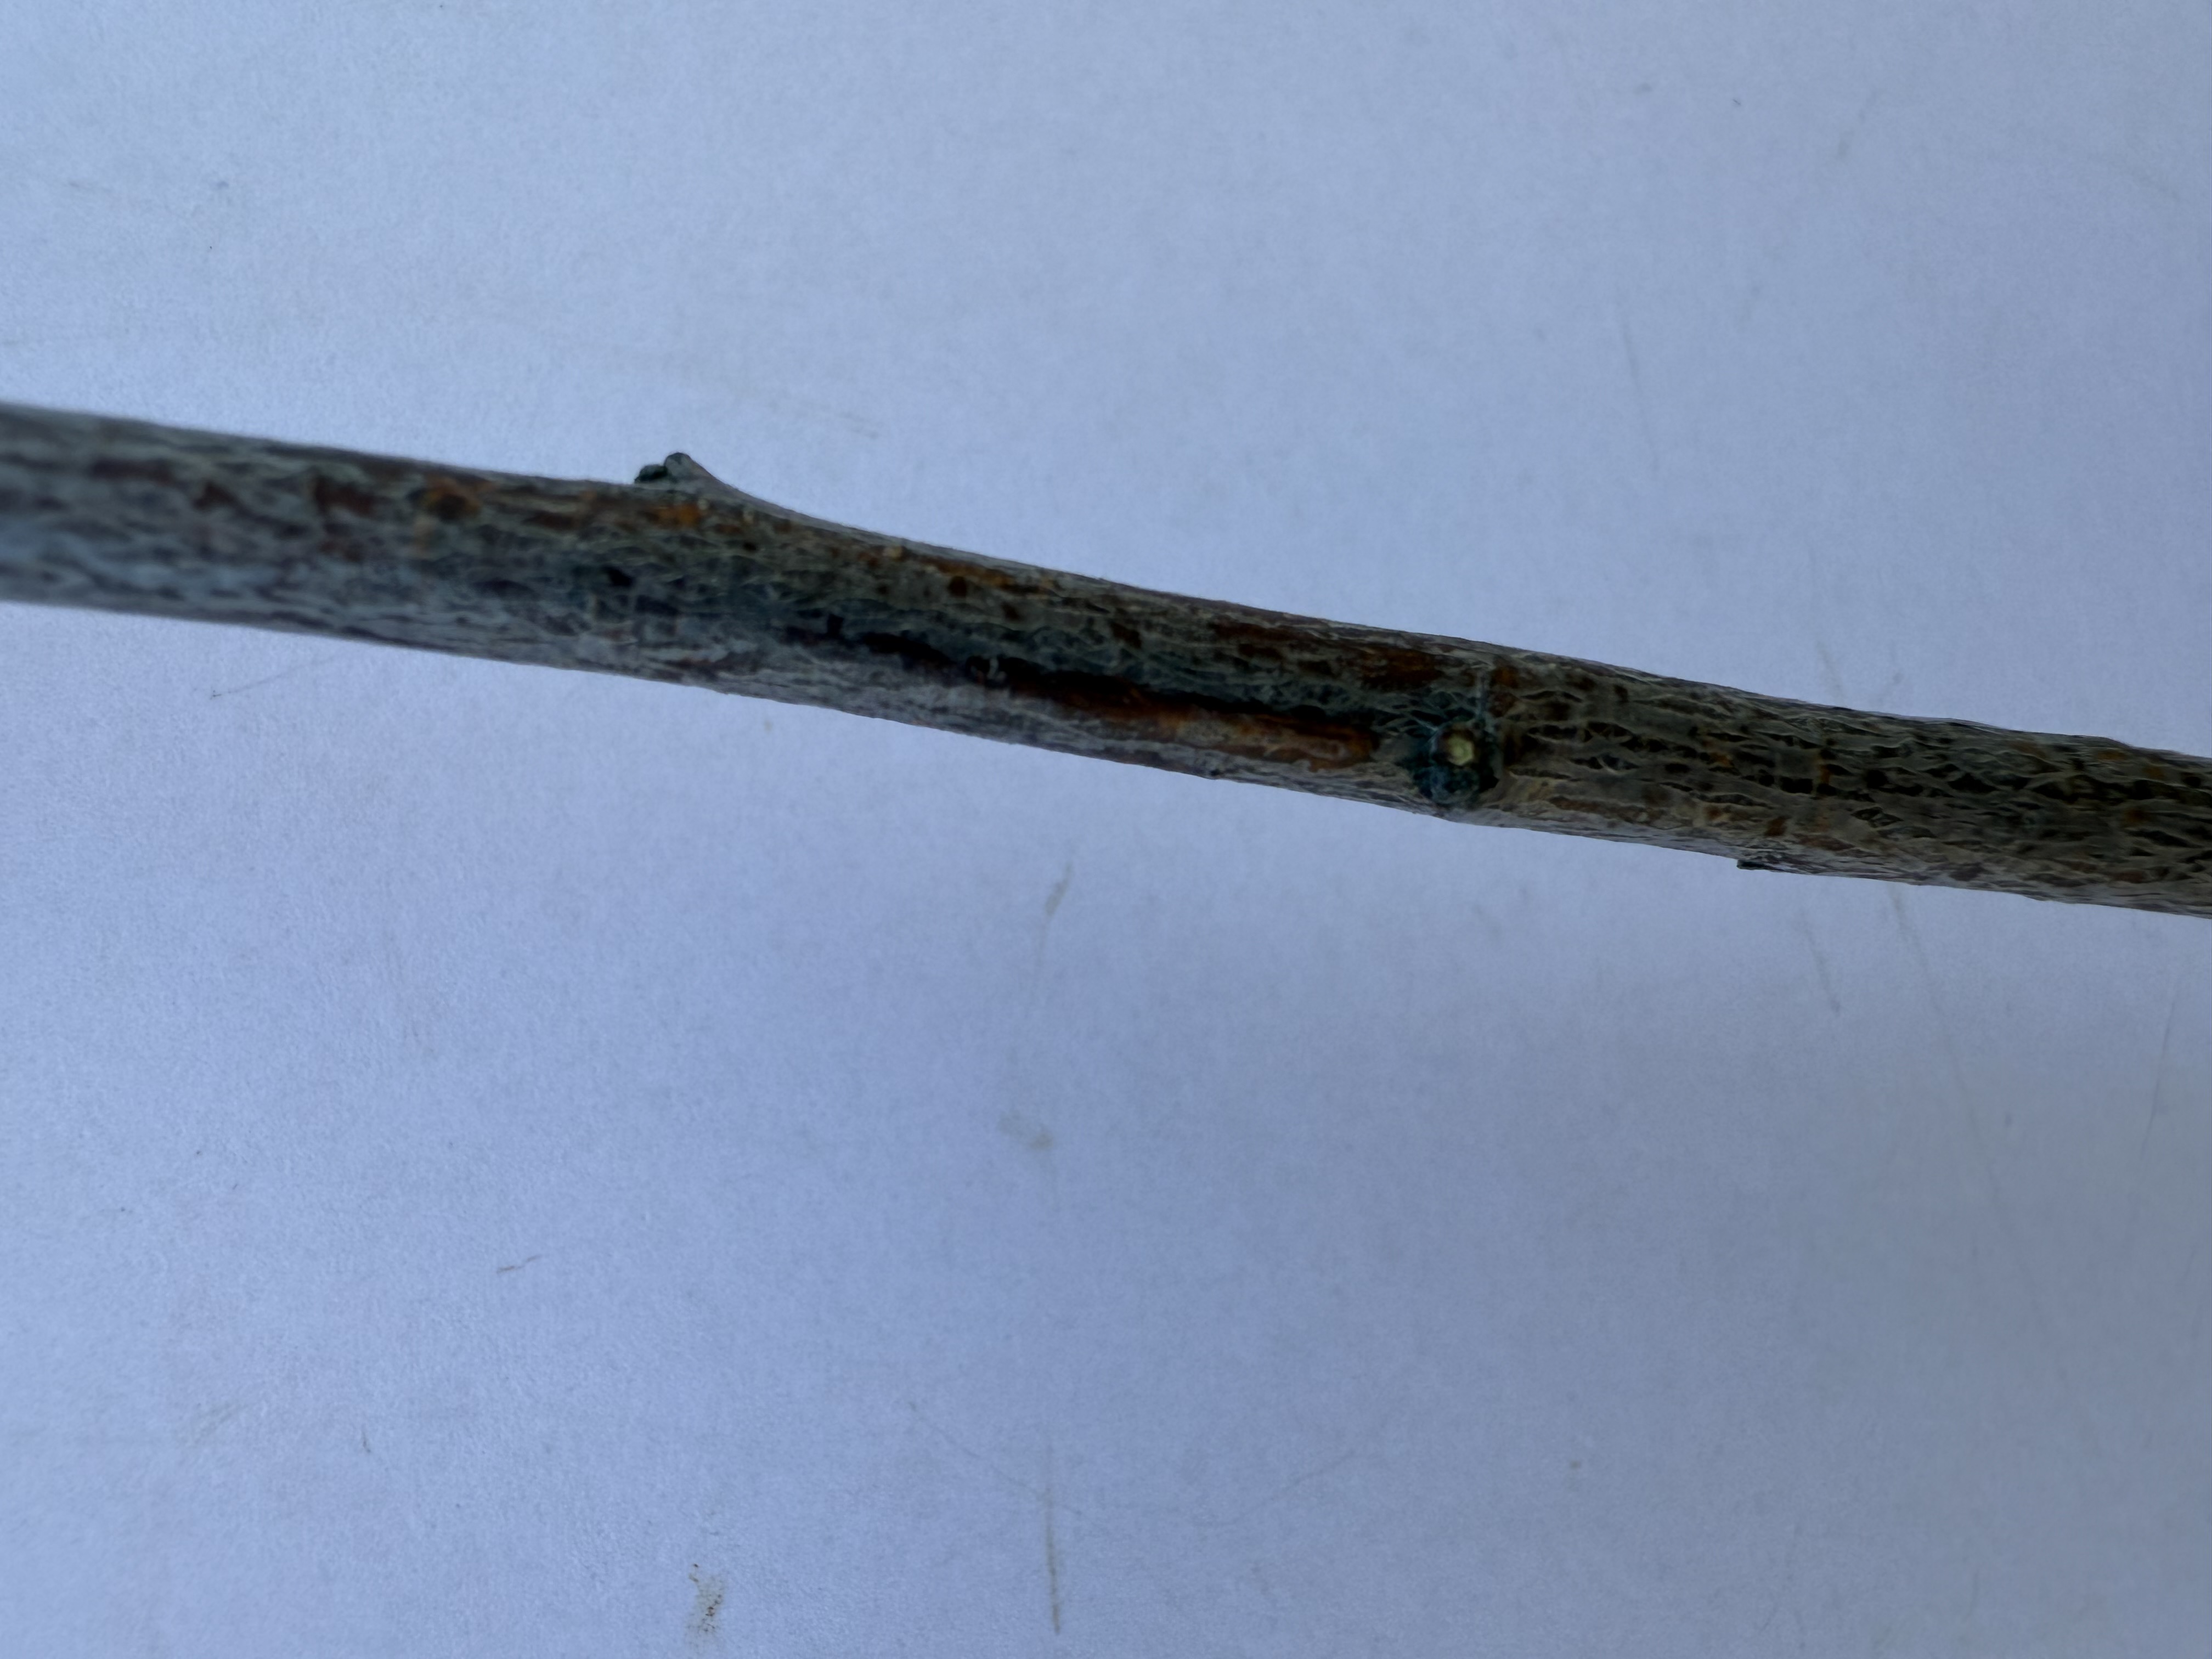
Variety: Show Time Plum